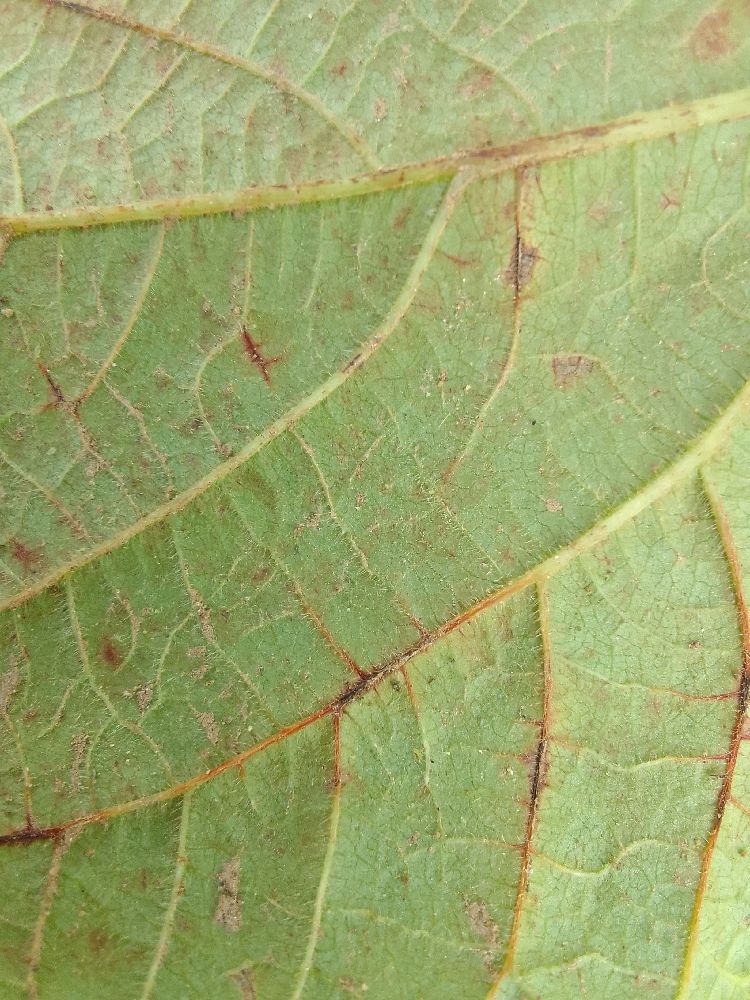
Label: anthracnose